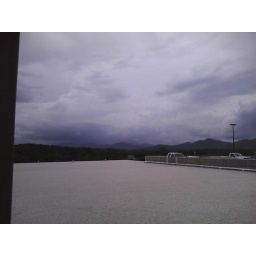
View on the plant roof in Asheville, NC